Hayden Thorpe

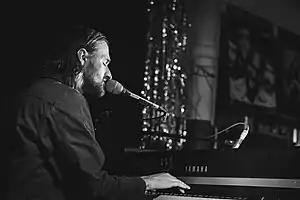
Hayden Thorpe performing at Rough Trade East on 25 May 2019

Hayden Norman Thorpe (born 18 January 1986) is an English singer, songwriter and multi-instrumentalist, originally from Kendal, Cumbria and currently based in Walthamstow, London.